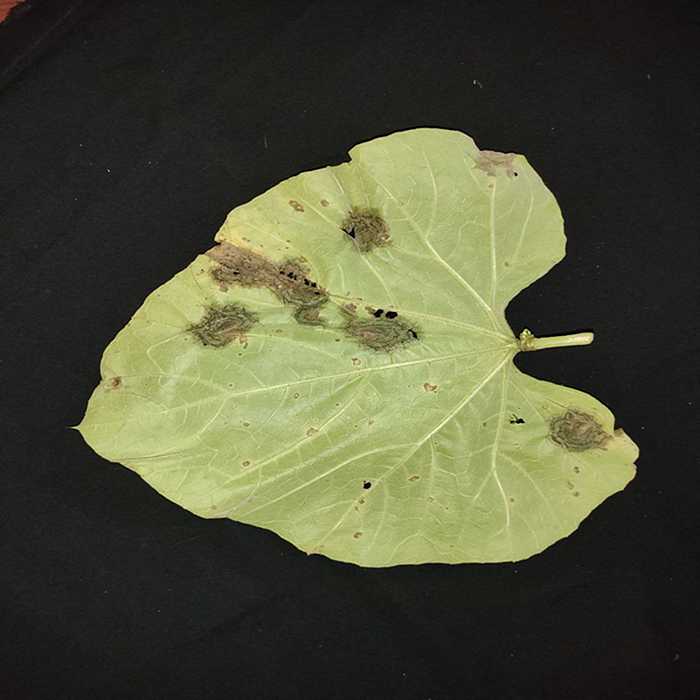
Plant: Bottle gourd
Label: Downey mildew